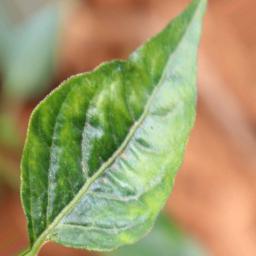
Label: mites_and_trips